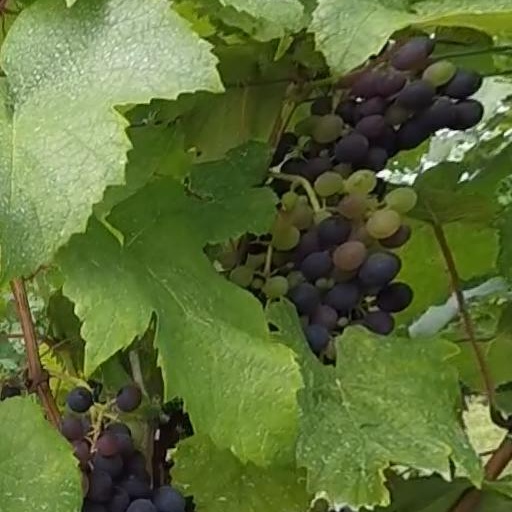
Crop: grape